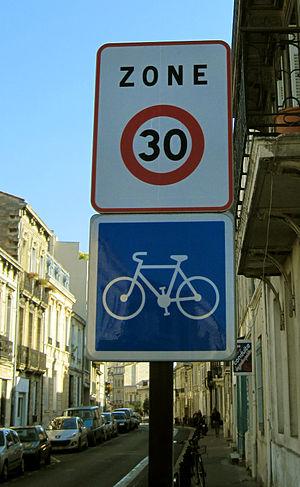
Panneau Zone 30. Bordeaux.
Une zone 30 délimite un périmètre urbain dans lequel la vitesse du trafic est modérée pour favoriser la cohabitation de tous les usagers de la voirie. La vitesse maximale autorisée est de 30 kilomètres par heure pour tous les véhicules. Les zones 30 existent dans la plupart des pays de culture occidentale y compris le Japon. Le concept de 20 mph zone qui existe dans certains pays anglophones est équivalent.